History of the MRT (Singapore)

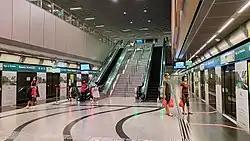
Platforms of Beauty World station on the Downtown Line.

Dover, built on the East–West Line between Clementi and Buona Vista, was officially opened on 23 October 2001 by then Minister for Transport, Mr Yeo Cheow Tong, being open for service on 18 October 2001. The first station to be built over an operating rail line with no disruptions to train services (although trains drove by the site at a reduced speed during the construction phase), it was also the first elevated station with two side platforms on either side of the tracks, as opposed to having an island platform as in all other elevated stations.